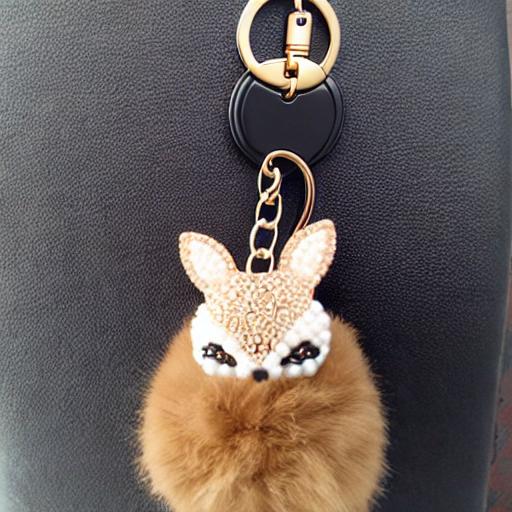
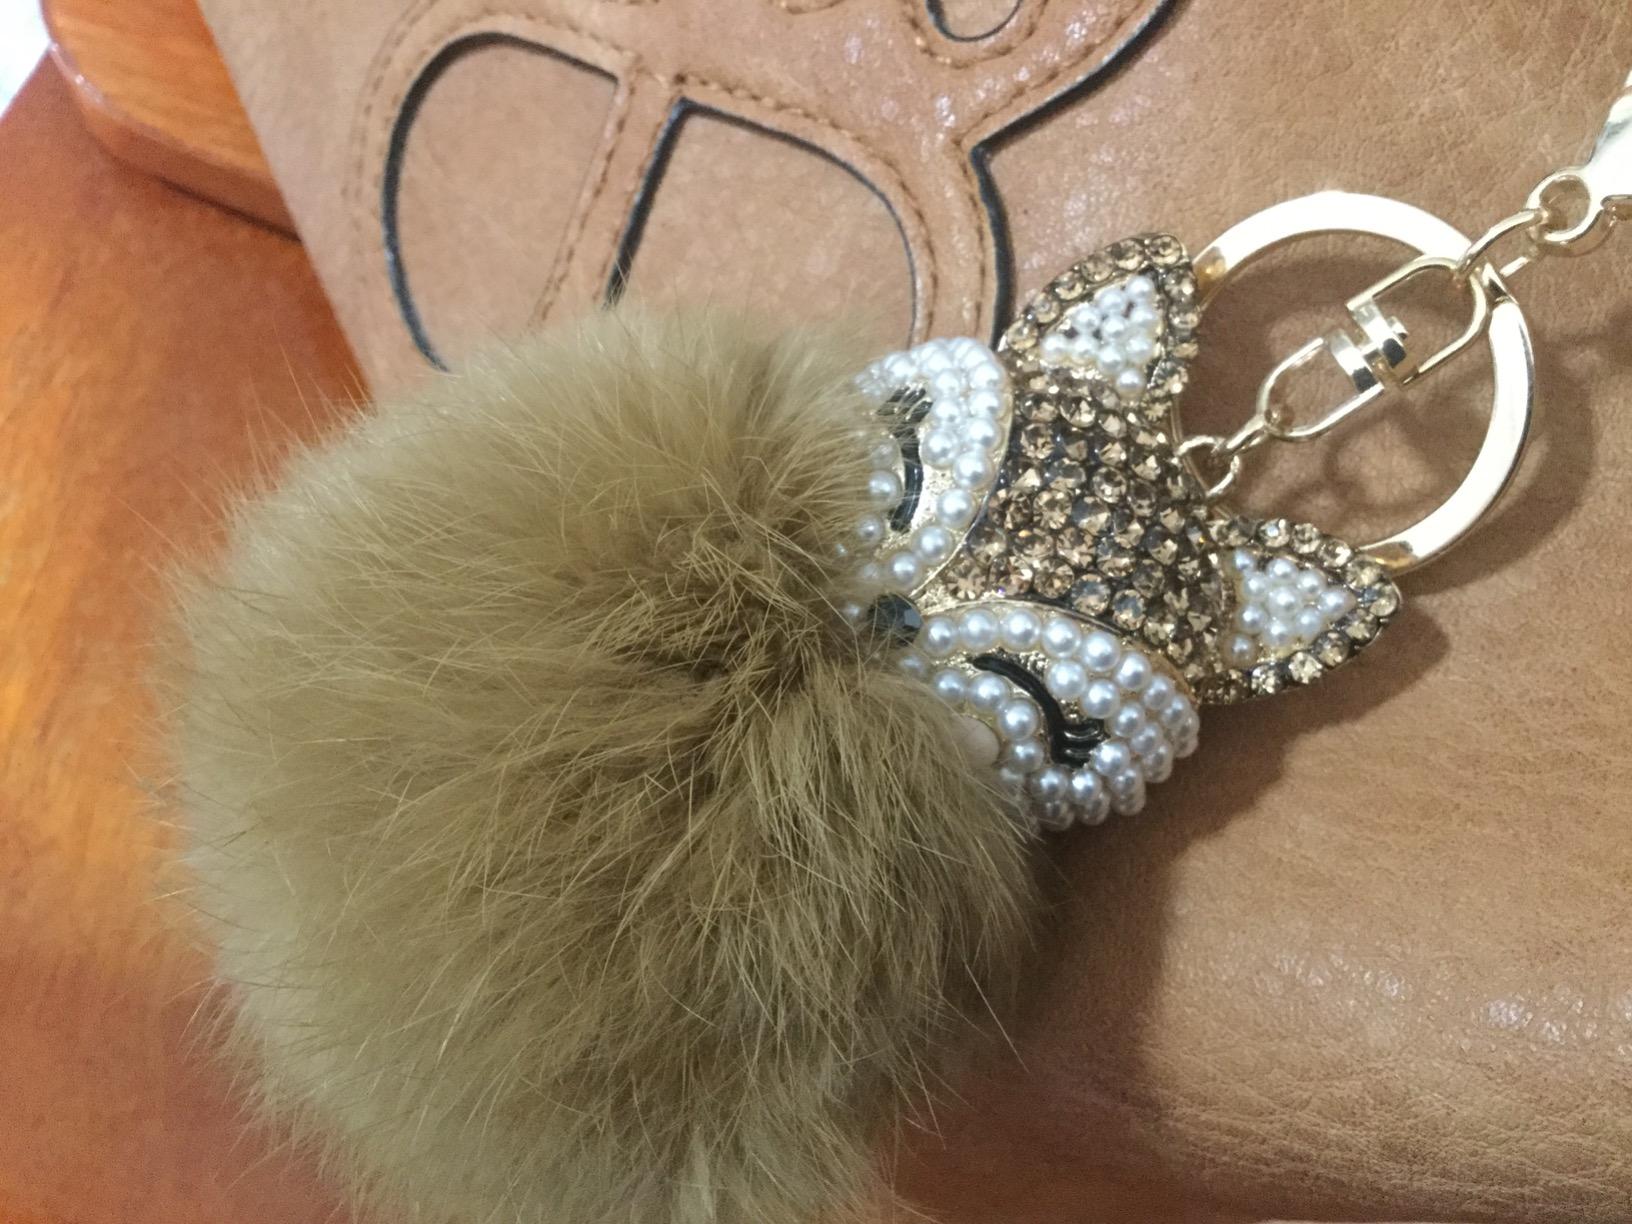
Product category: accessories_keychain
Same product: no